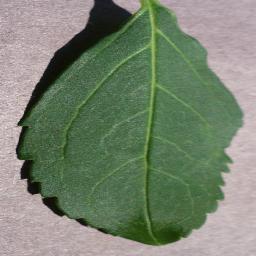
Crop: cherry
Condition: (including_sour)_healthy